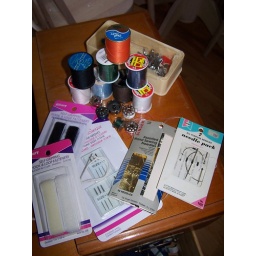
Goodies found in the drawer of the sewing machine table